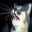
Label: cat